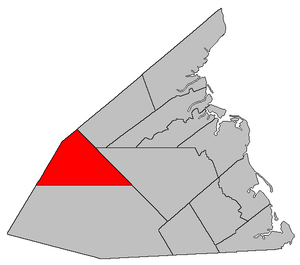
Harcourt est un district de services locaux du comté de Kent, à l'est du Nouveau-Brunswick, au Canada. Le DSL comprend le territoire des paroisses civiles d'Harcourt et d'Huskisson.